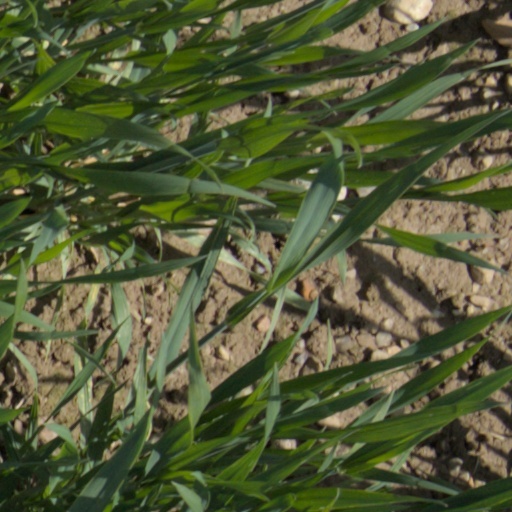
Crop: wheat